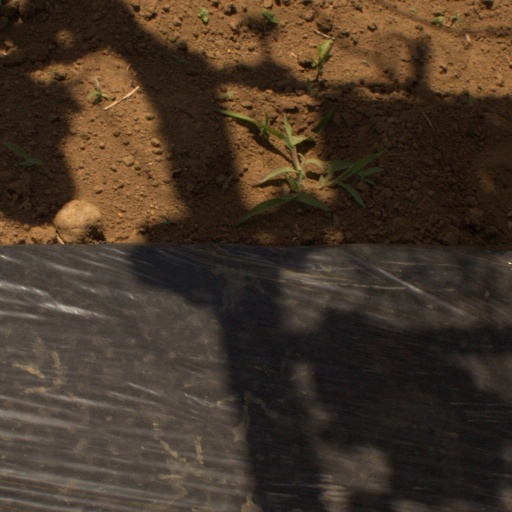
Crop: Jerusalem artichoke